Ivan Mitev

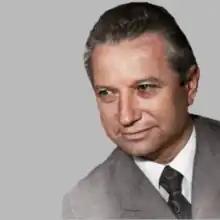
Ivan Mitev

Prof. Dr. Ivan Mitev Ivanov (4 October 1924 – 15 April 2006) was a Bulgarian pediatrician and cardio rheumatologist who discovered the sixth heart tone, called the tone of Mitev. The Bulgarian scientific achievement of the 20th century.